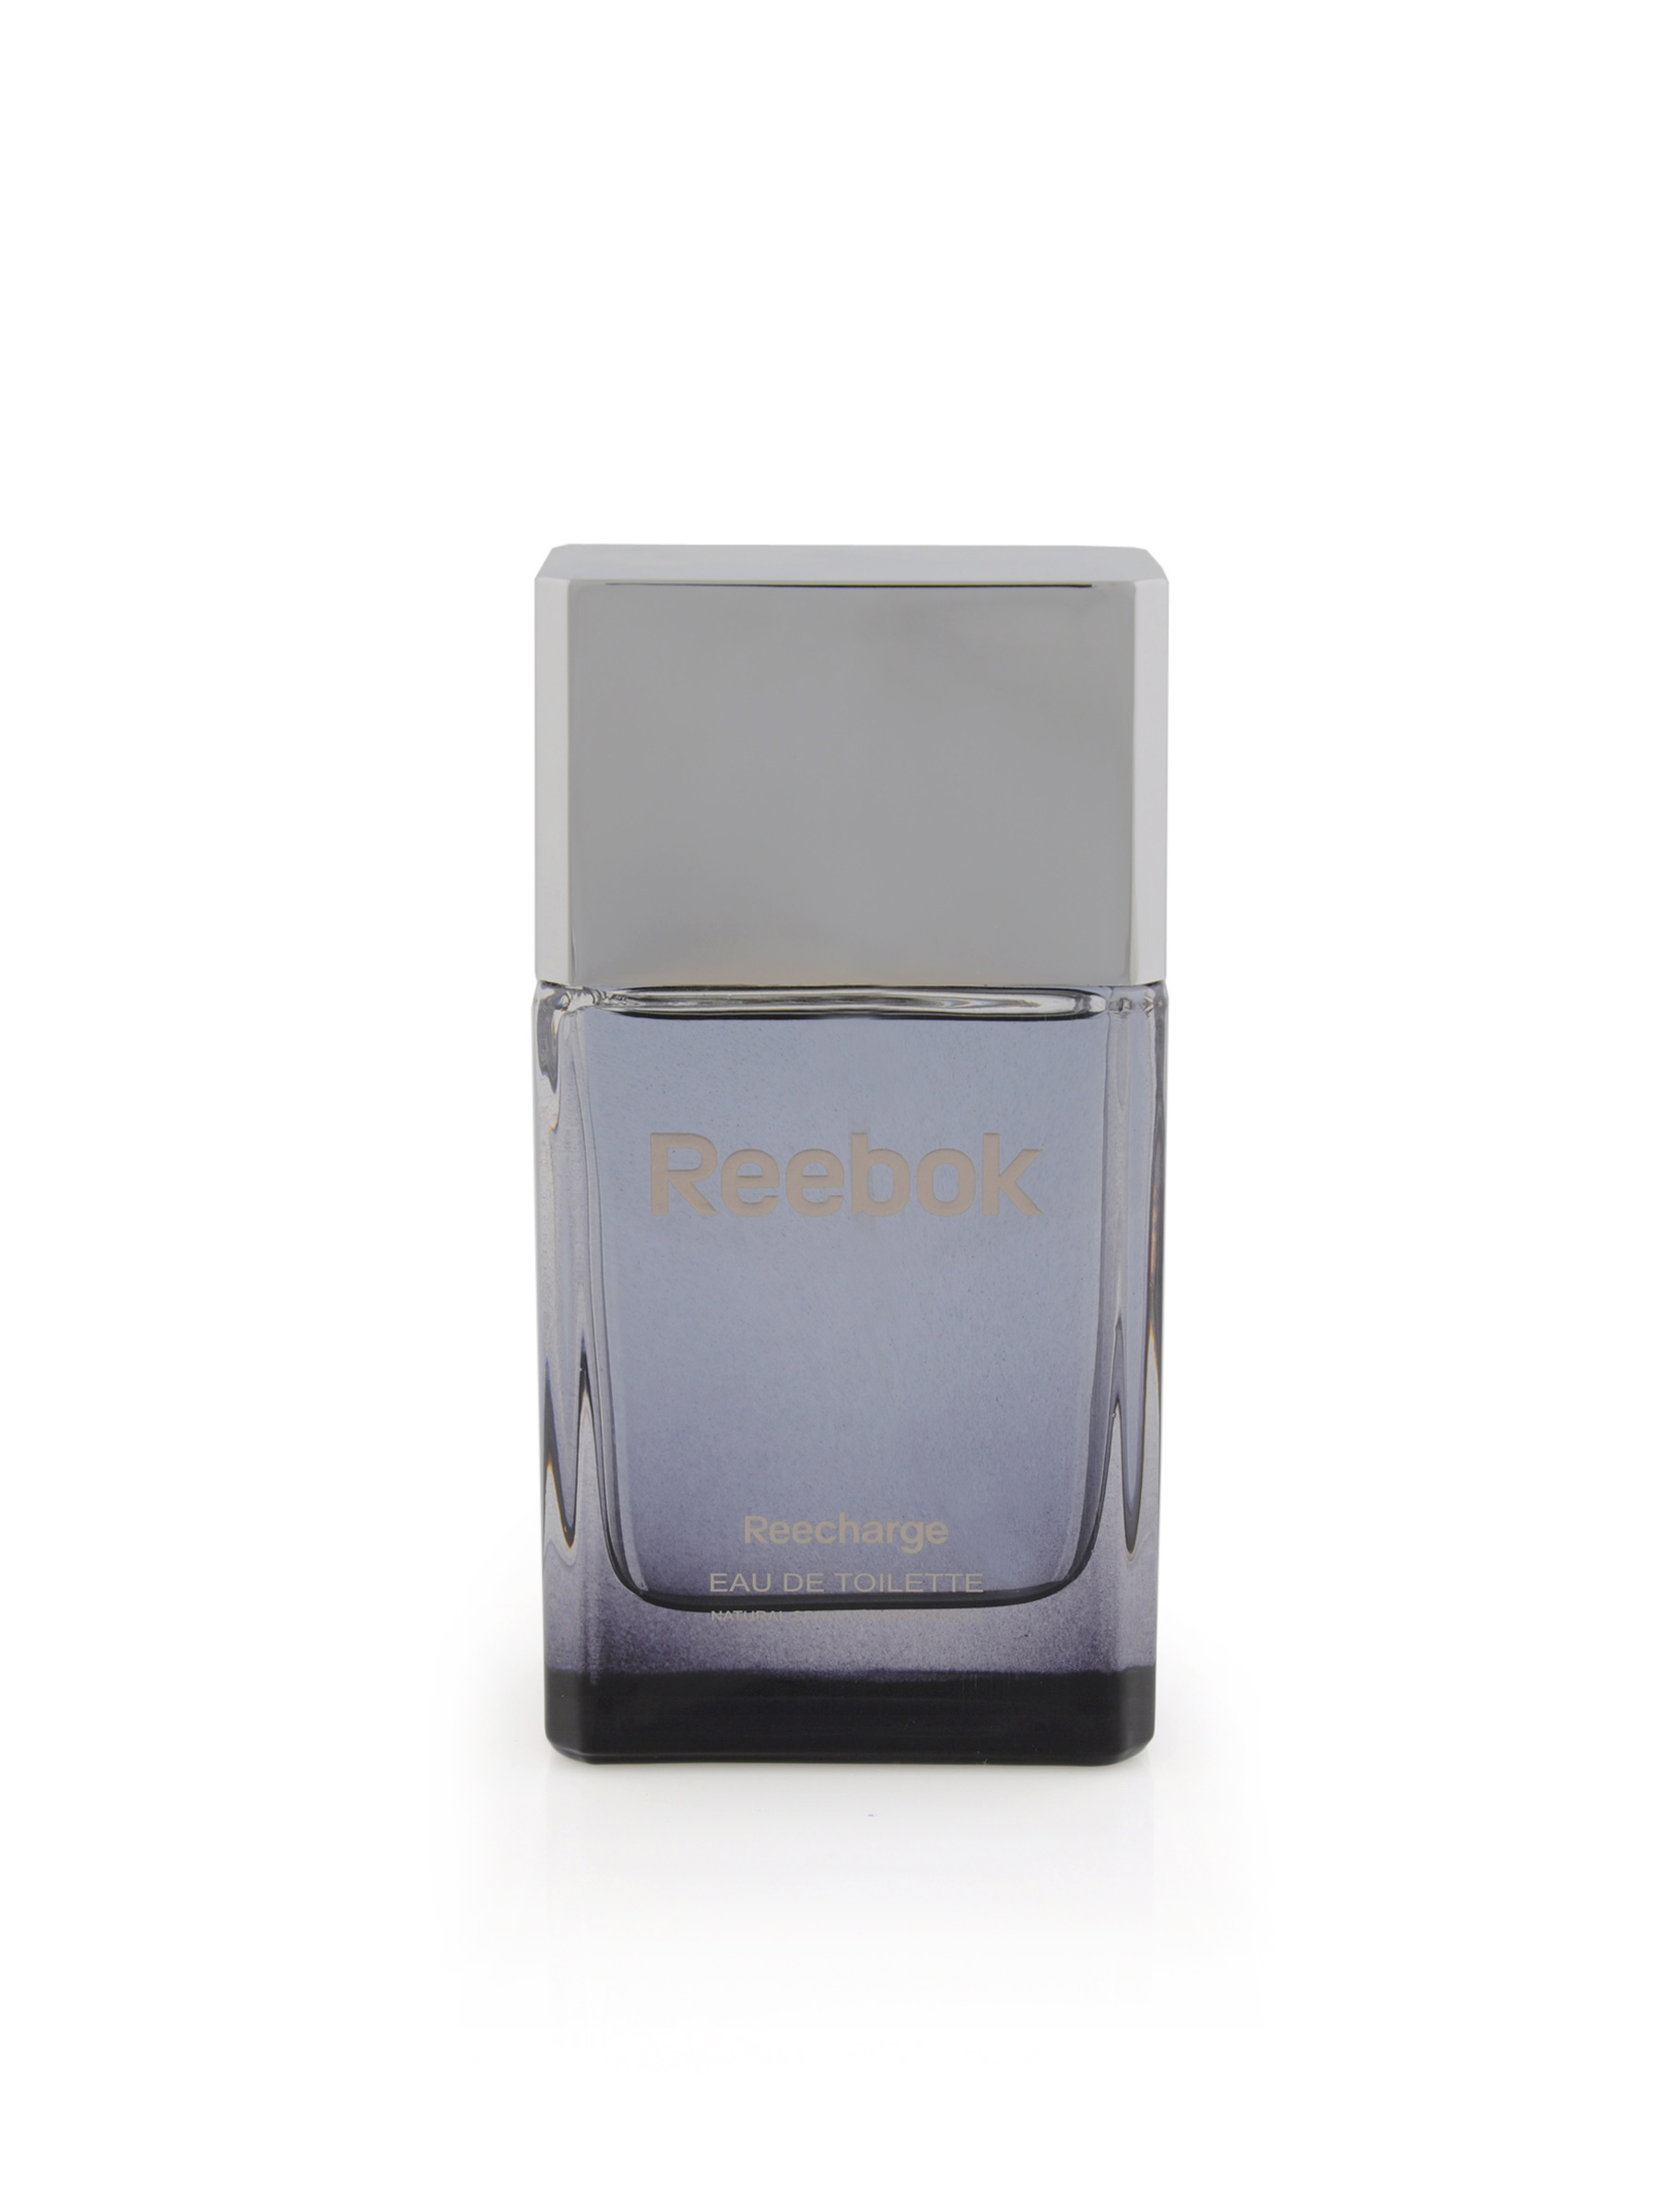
Reebok Reecharge Men Perfumes
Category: Personal Care / Fragrance / Perfume and Body Mist
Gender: Men
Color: White
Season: Spring 2017
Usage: Casual